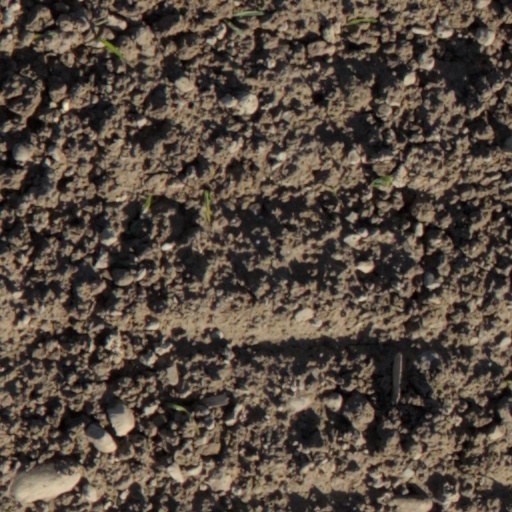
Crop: wheat